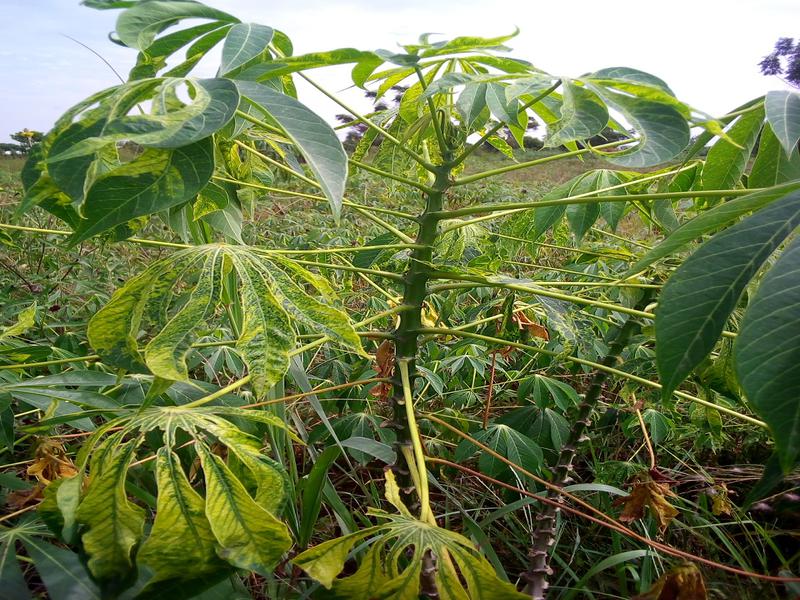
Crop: cassava
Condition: mosaic_disease